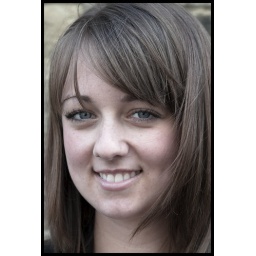
Ashleigh at the christening posing against a stone wall